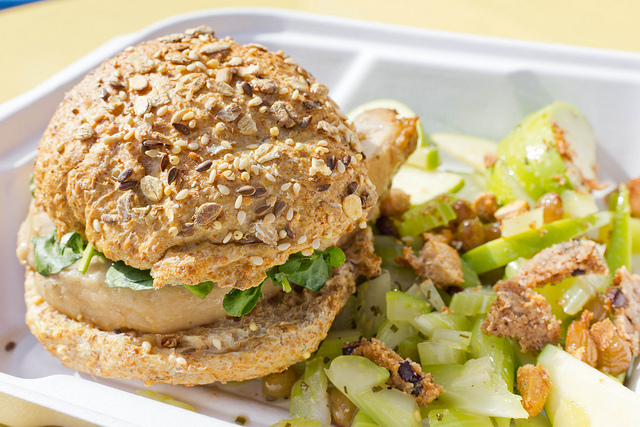
user: Given an image and a question. Answer the question in a short answer. Question: What is the food in the pictue a good source of? Short Answer:
assistant: protein